Decline of Christianity in the Western world

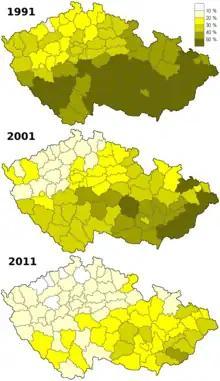
The decline of Christianity in the Czech Republic recorded throughout the censuses of 1991, 2001 and 2011.

In Western Europe, Christians have relatively low retention rates in the Netherlands (57%), Norway (62%), Belgium and Sweden (65%); the majority of those who have left Christianity in these countries now identify as religiously unaffiliated. Meanwhile, Christians have relatively high retention rates in Austria (91%), Switzerland and Italy (90%), and Ireland and the United Kingdom (89%). The proportion of respondents who currently identify as Christian has been in decline in Czechia and Slovakia; meanwhile, the proportion of respondents who currently identify as Christian has been stable or even increased in the rest of the Central and Eastern European countries.